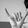
ASL letter: Y